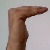
The image shows a hand gesture representing a space in Indian Sign Language.